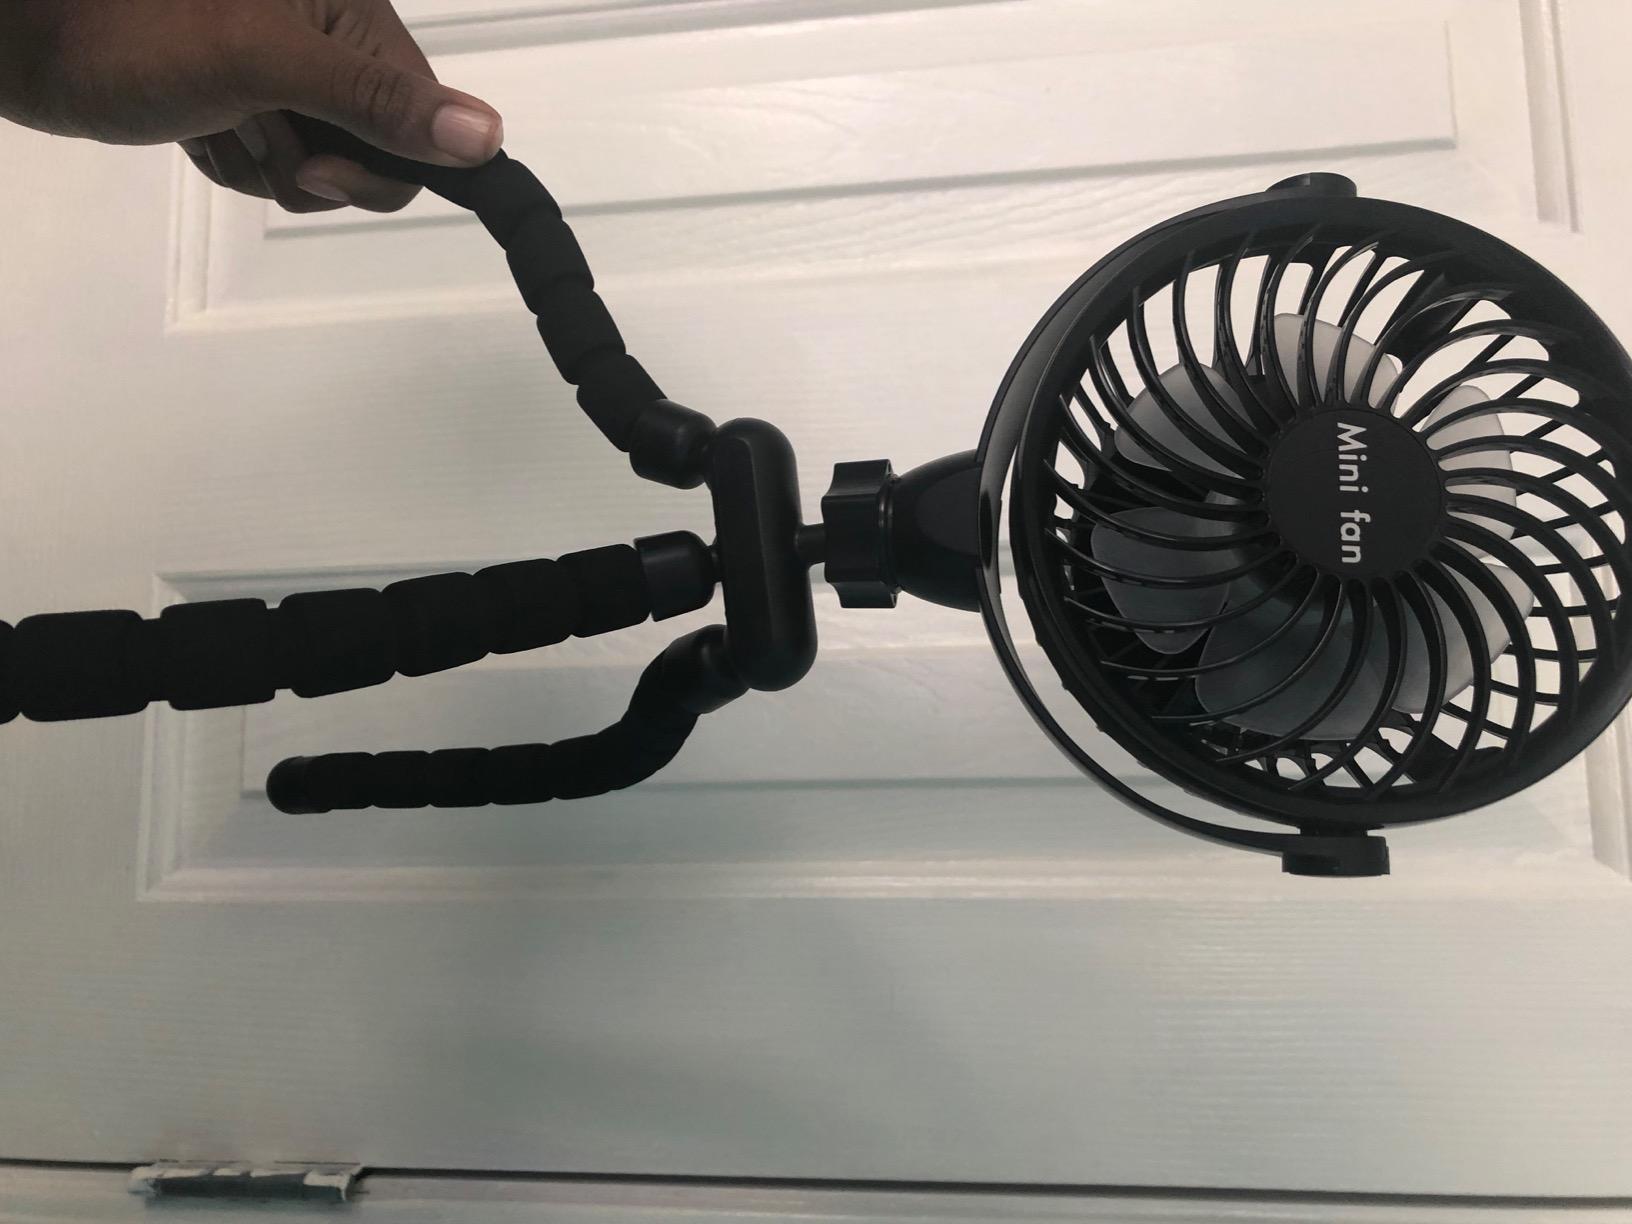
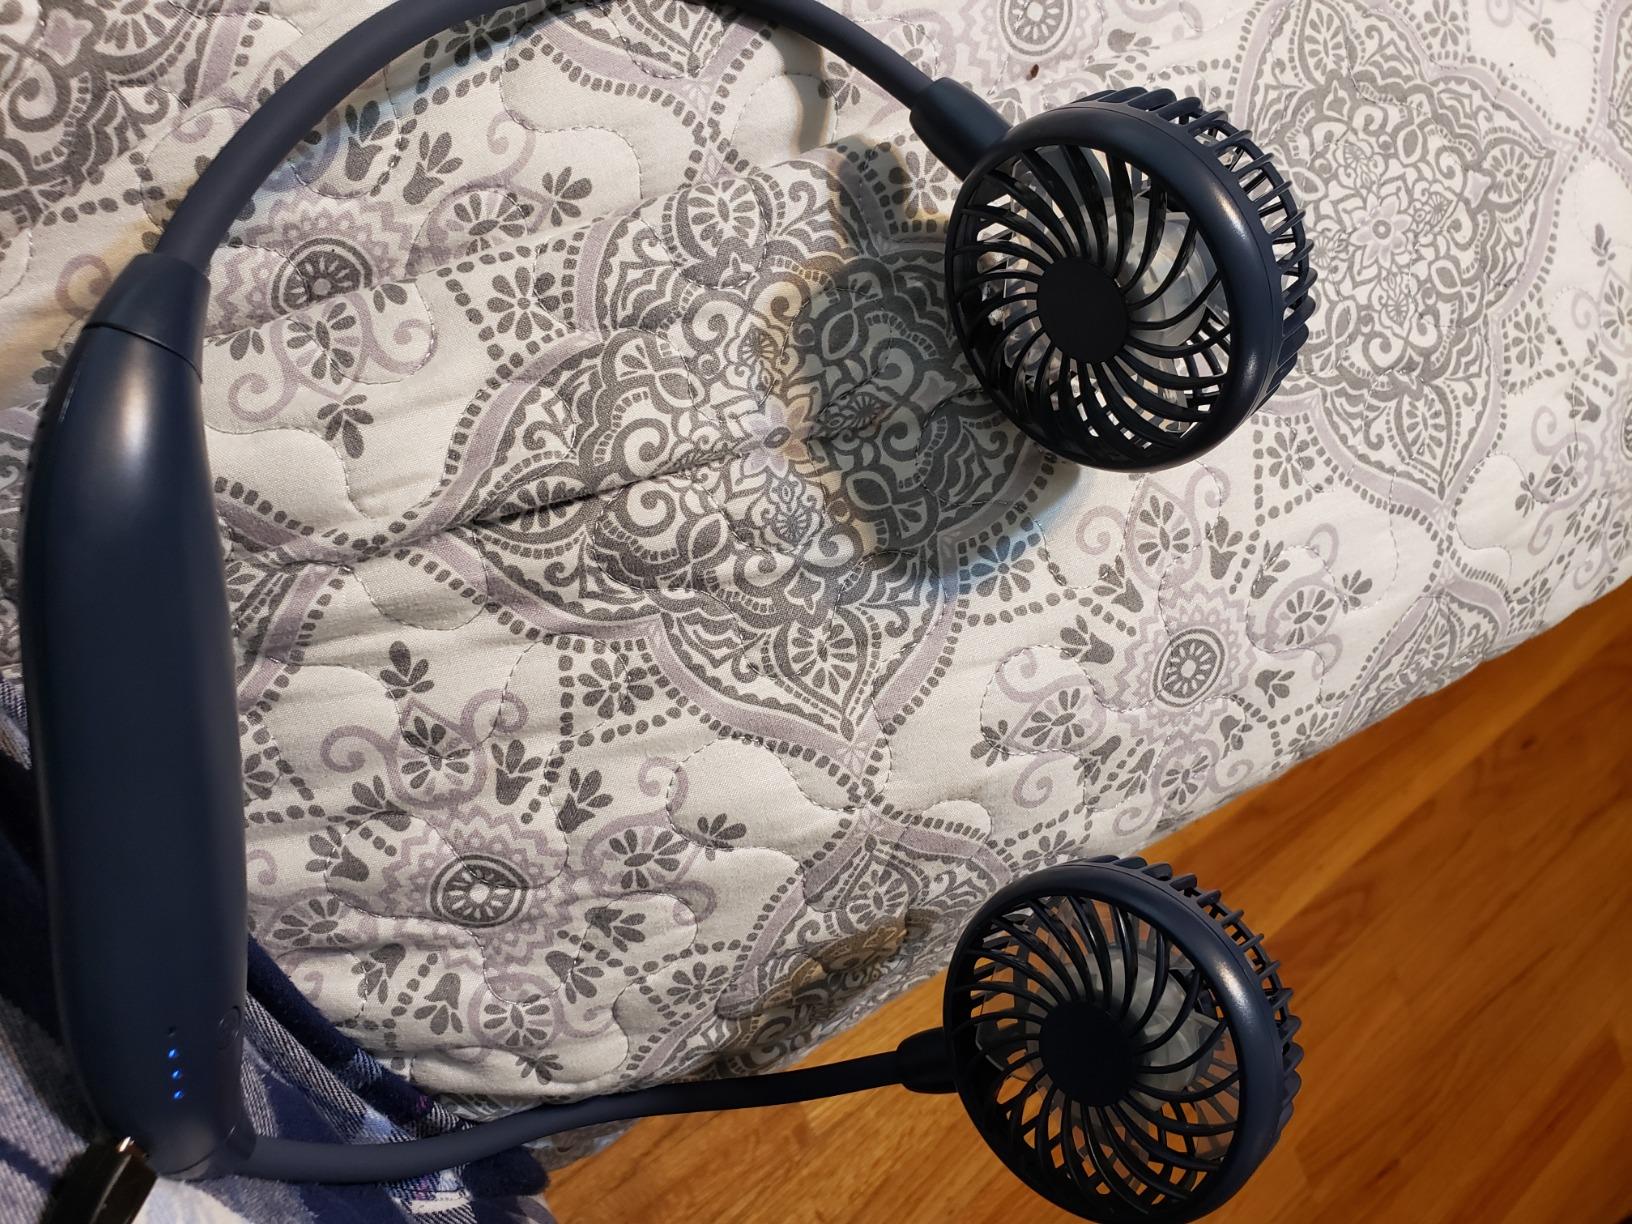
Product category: fan
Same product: no